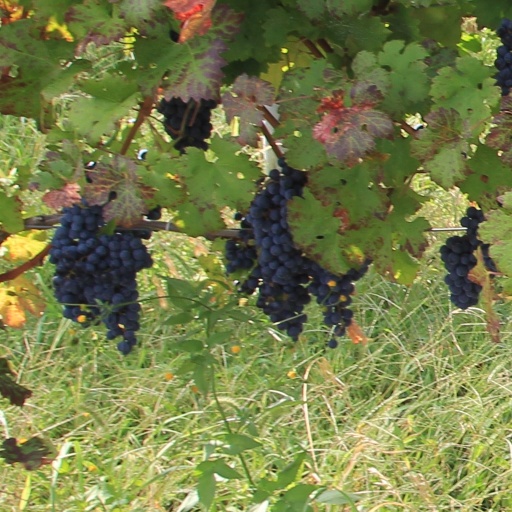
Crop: grape